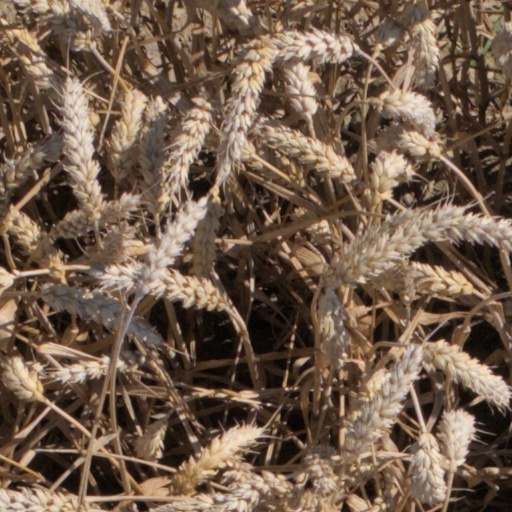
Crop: wheat